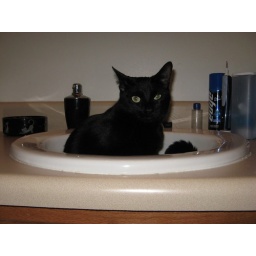
Maleah caught in the sink sleeping